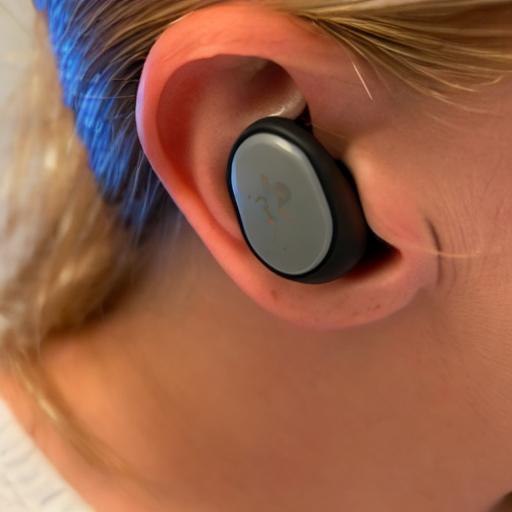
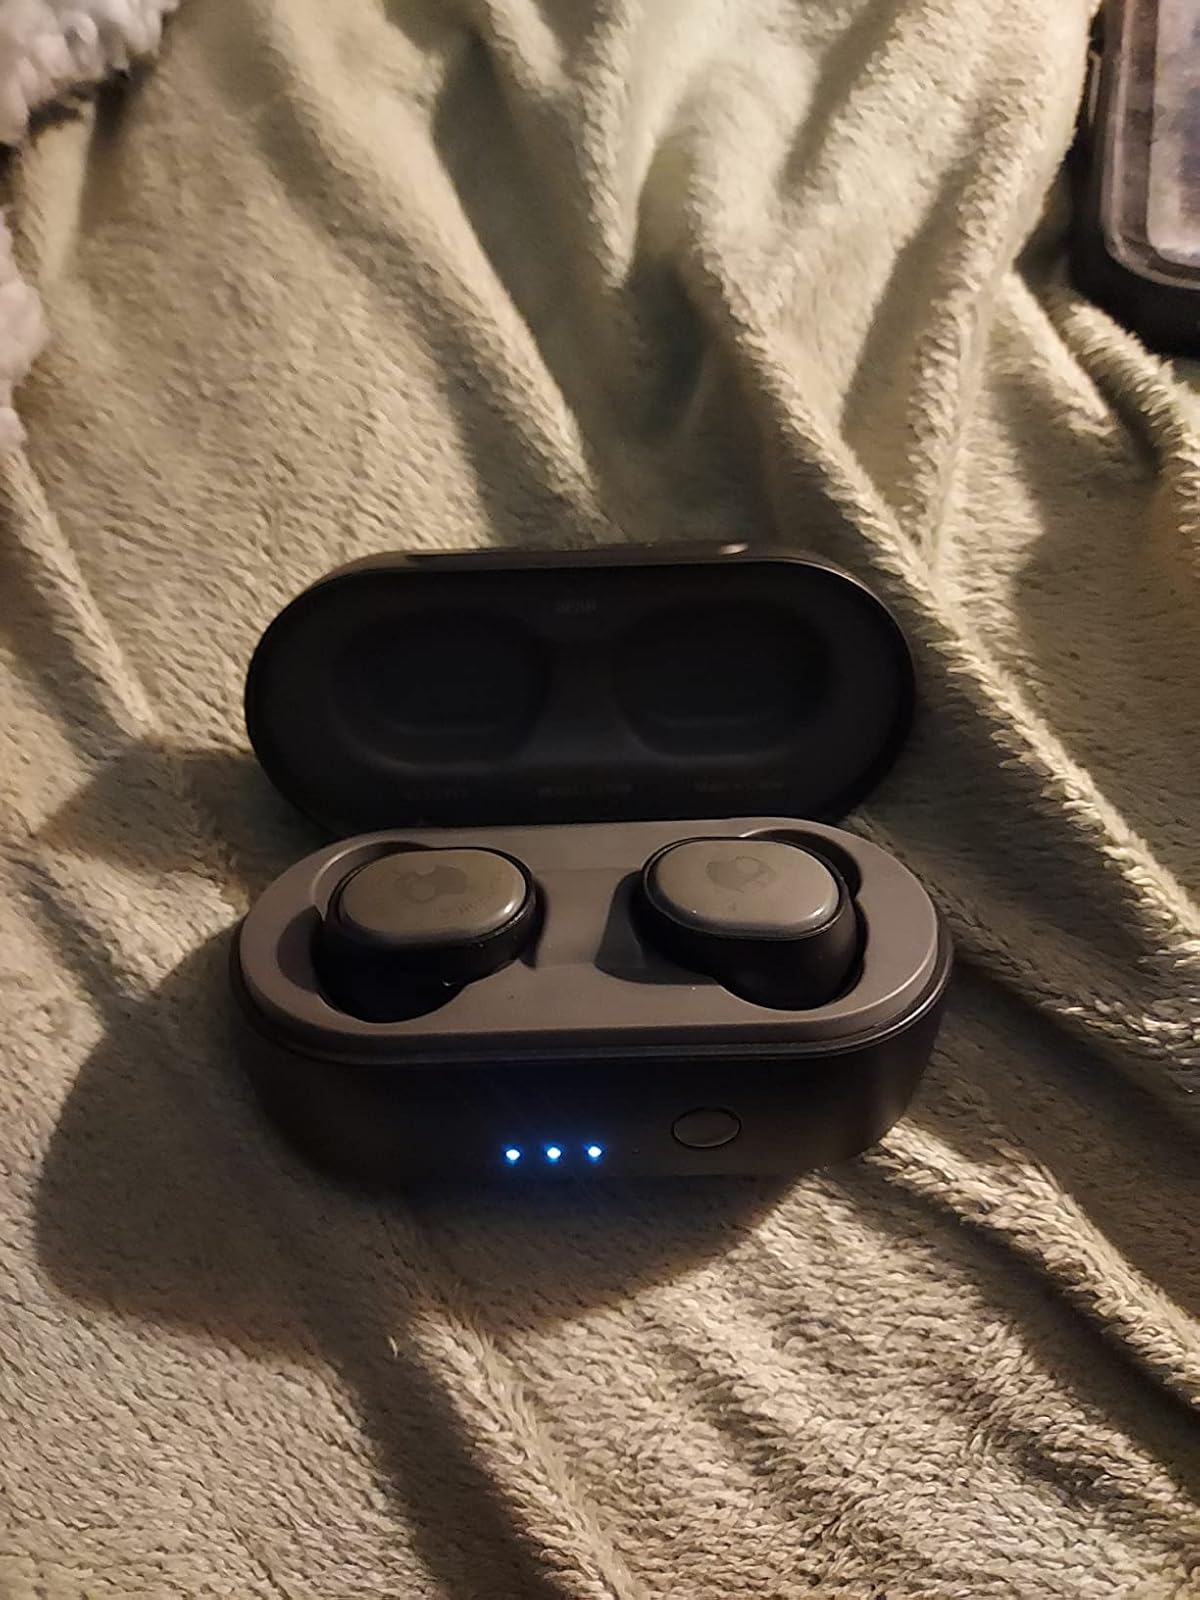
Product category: earbuds
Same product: no